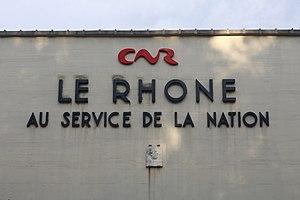
Barrage de Seyssel, Haute-Savoie.
Le barrage de Seyssel est un barrage situé sur le Rhône, en amont des deux Seyssel, partiellement situé sur la commune de Corbonod.